Clarence H. Johnston Sr.

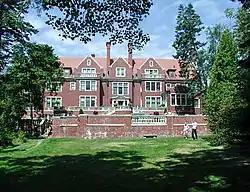
Glensheen (1908)

After finally traveling to Europe and the Asia Minor in February 1883, Johnston returned to the United States and established his own practice in Minnesota in 1886. He quickly gained a reputation as a respected domestic architect, designing countless homes and churches in Saint Paul, especially in the vicinity of Summit Avenue and Saint Paul's Hill District. In 1886 Johnston formed a partnership with William H. Willcox which lasted through 1890. In 1895 Johnston entered the competition to design the new Minnesota State Capitol, but lost to Cass Gilbert.